Minoru Ōta

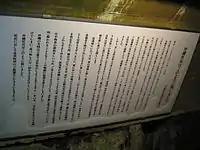
Last telegram to Vice-Admiral.（Japanese modern translation ）

Please convey the following telegram to the Vice Admiral. The Prefectural Governor should be the person to relay this report on the present condition of the war on Okinawa, but the Okinawa Prefectural Government has no means of communication, and the 32nd Division Headquarters appear to be thoroughly occupied with their own correspondence traffic. I feel compelled to file this urgent report though it is without the consent of the Prefectural Governor.